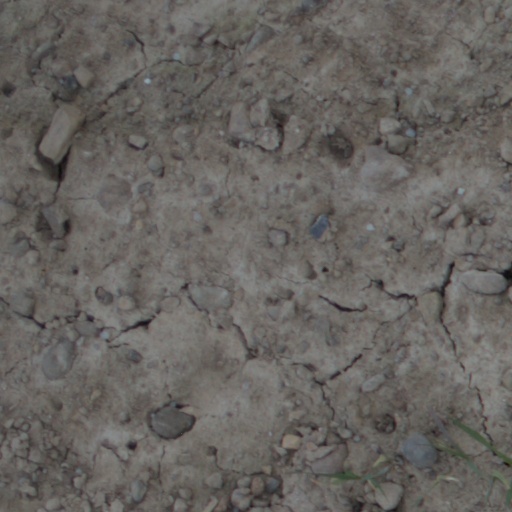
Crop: wheat